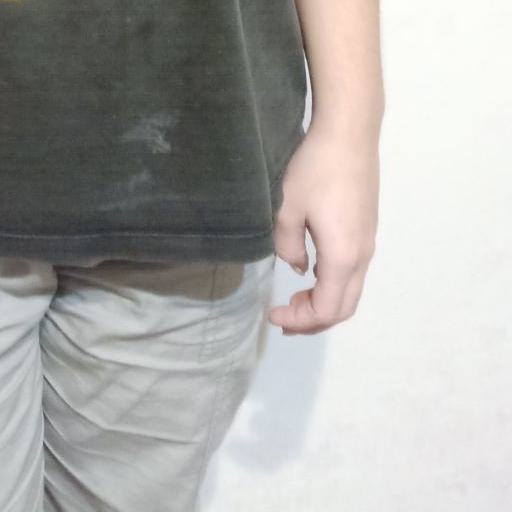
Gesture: no_gesture